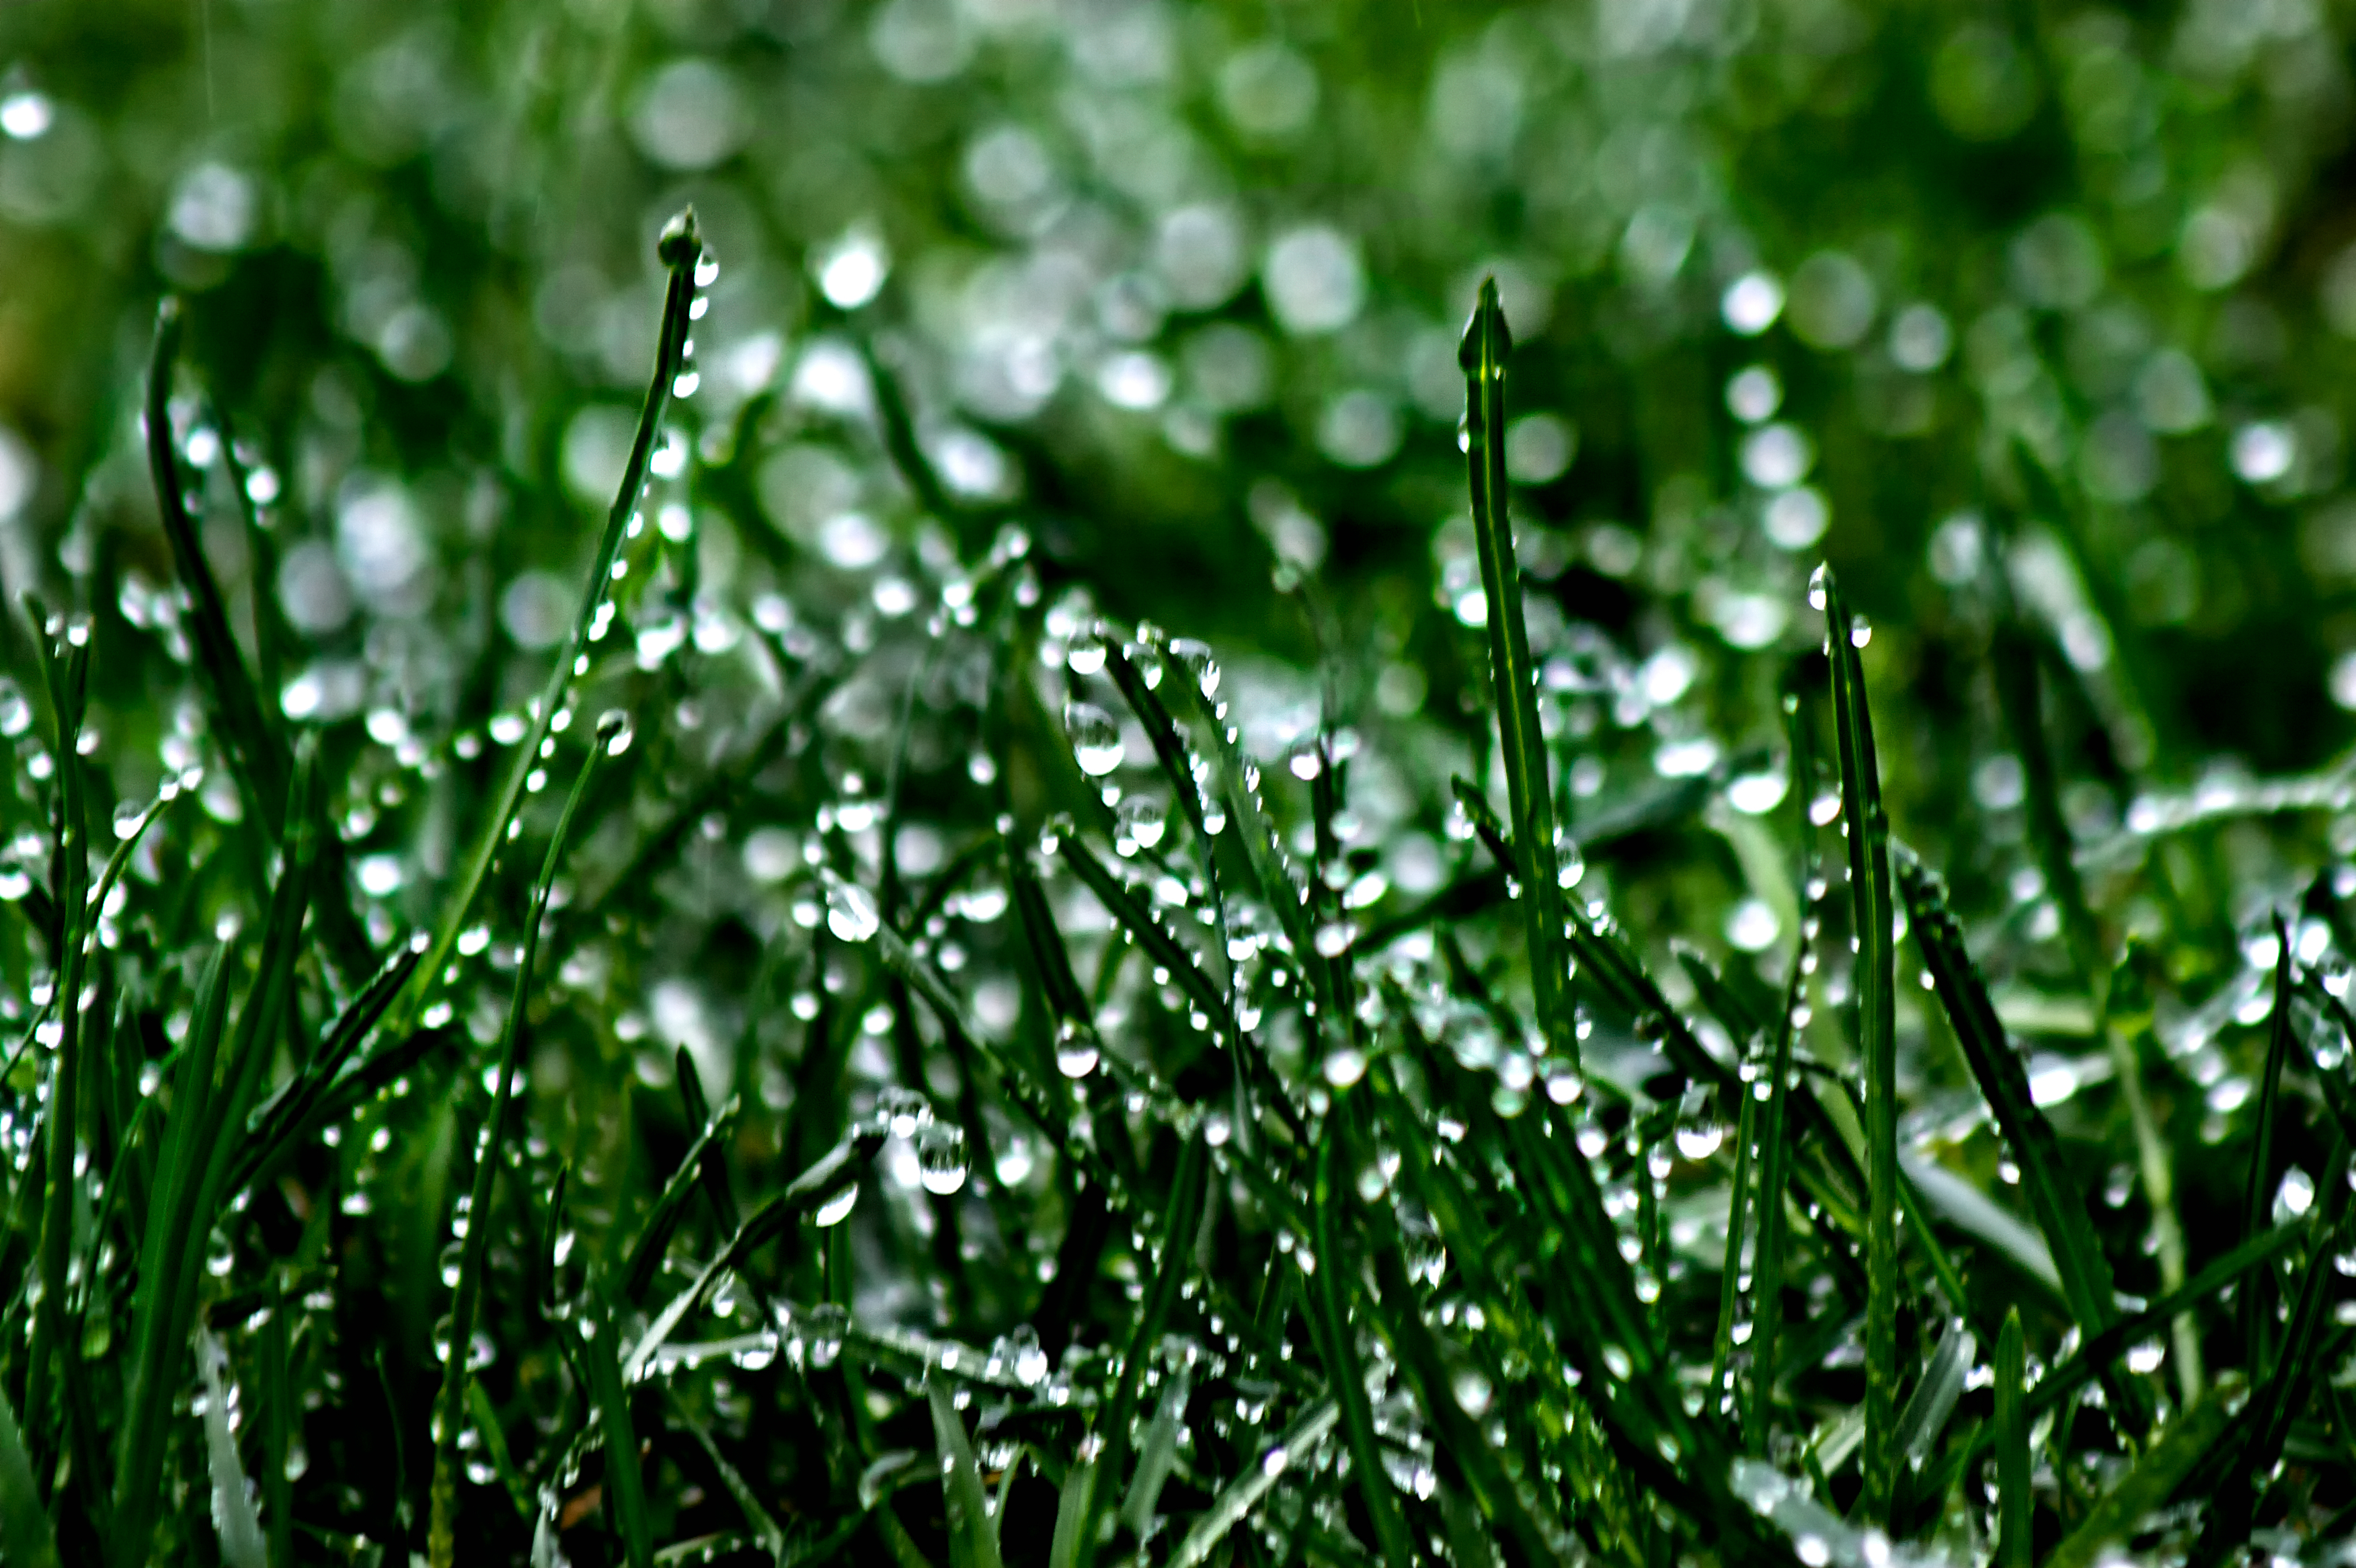
water, grass, drop, dew, plant, lawn, meadow, sunlight, rain, leaf, flower, green, plants, colorado, moisture, macro photography, grass family, plant stem